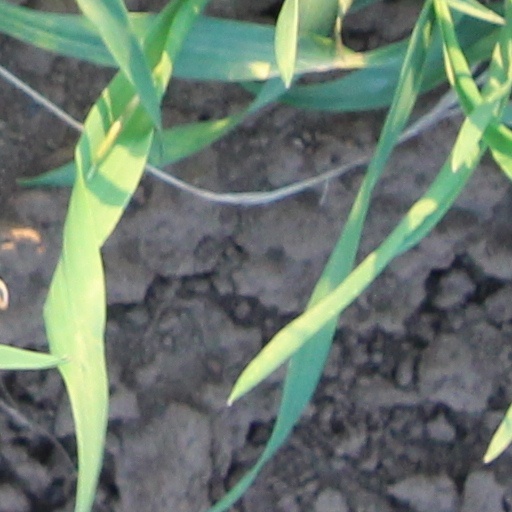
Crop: wheat